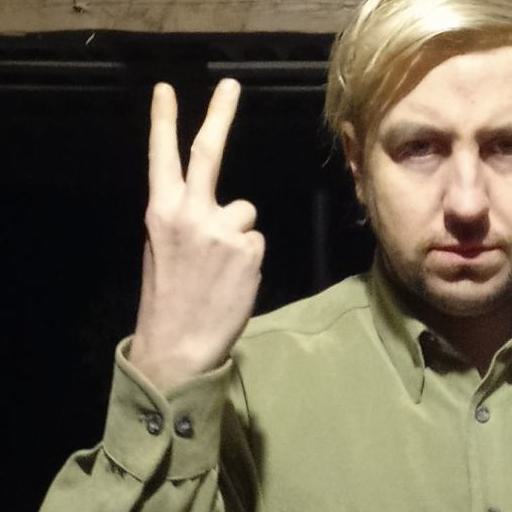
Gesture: peace_inverted